Henryk Wieniawski

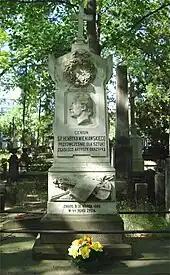
Grave of Henryk Wieniawski at the Powązki Cemetery in Warsaw

Henryk Wieniawski was born in Lublin, in present-day Poland. His father, Tobiasz Pietruszka né Wolf Helman, was the son of a Jewish barber named Herschel Meyer Helman, from Lublin's Jewish neighborhood of Wieniawa. Wolf Helman later changed his name to Tadeusz Wieniawski, taking on the name of his neighborhood to blend into the Polish environment. Prior to obtaining his medical degree, he had converted to Catholicism. He married Regina Wolff, the daughter of a noted Jewish physician from Warsaw, and out of this marriage, Henryk was born.